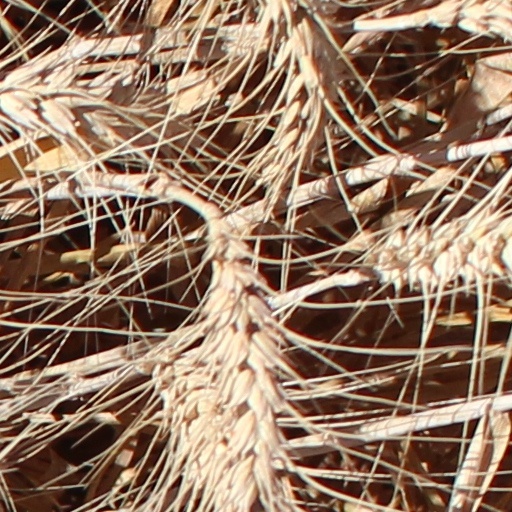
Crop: wheat